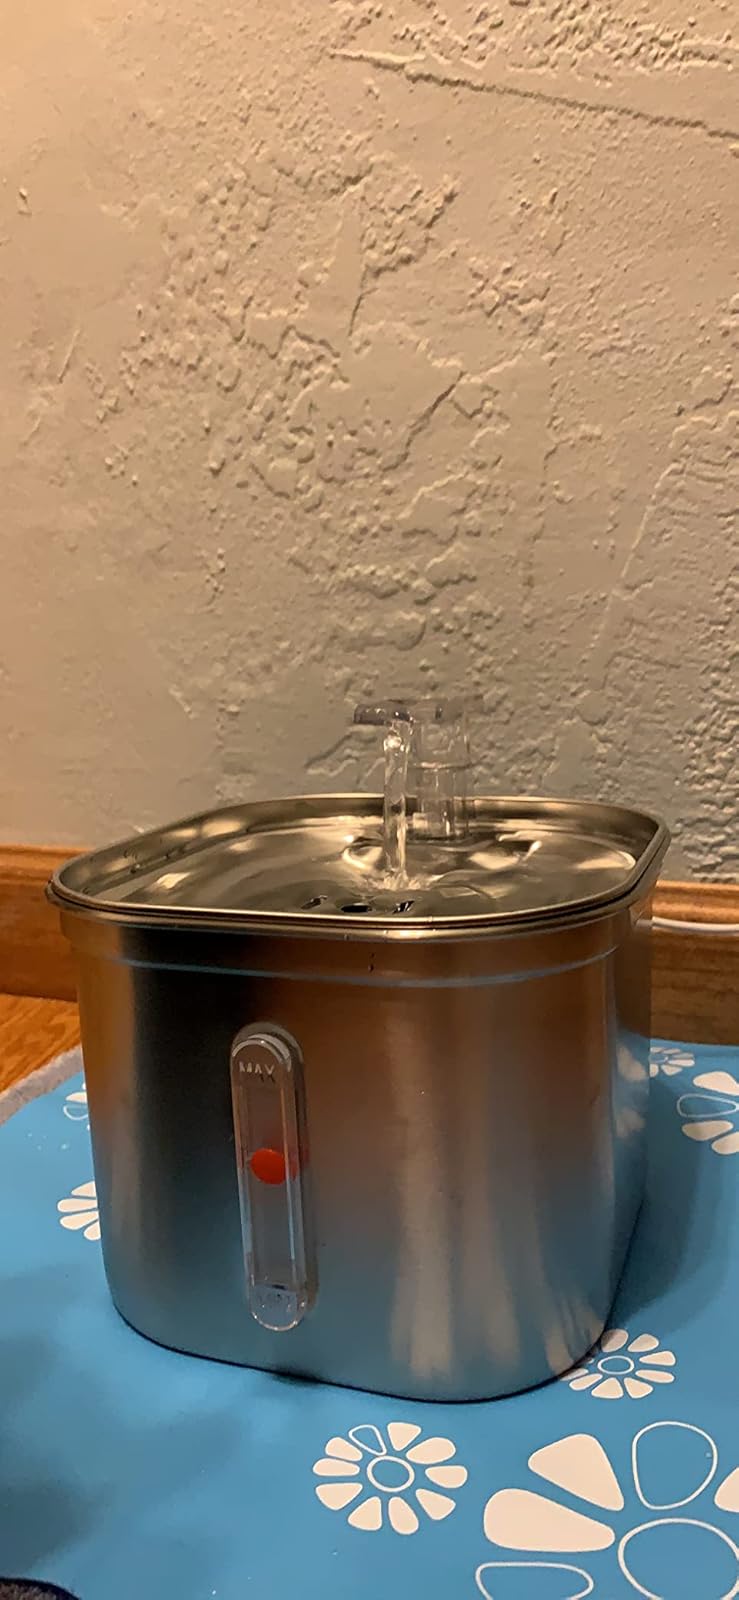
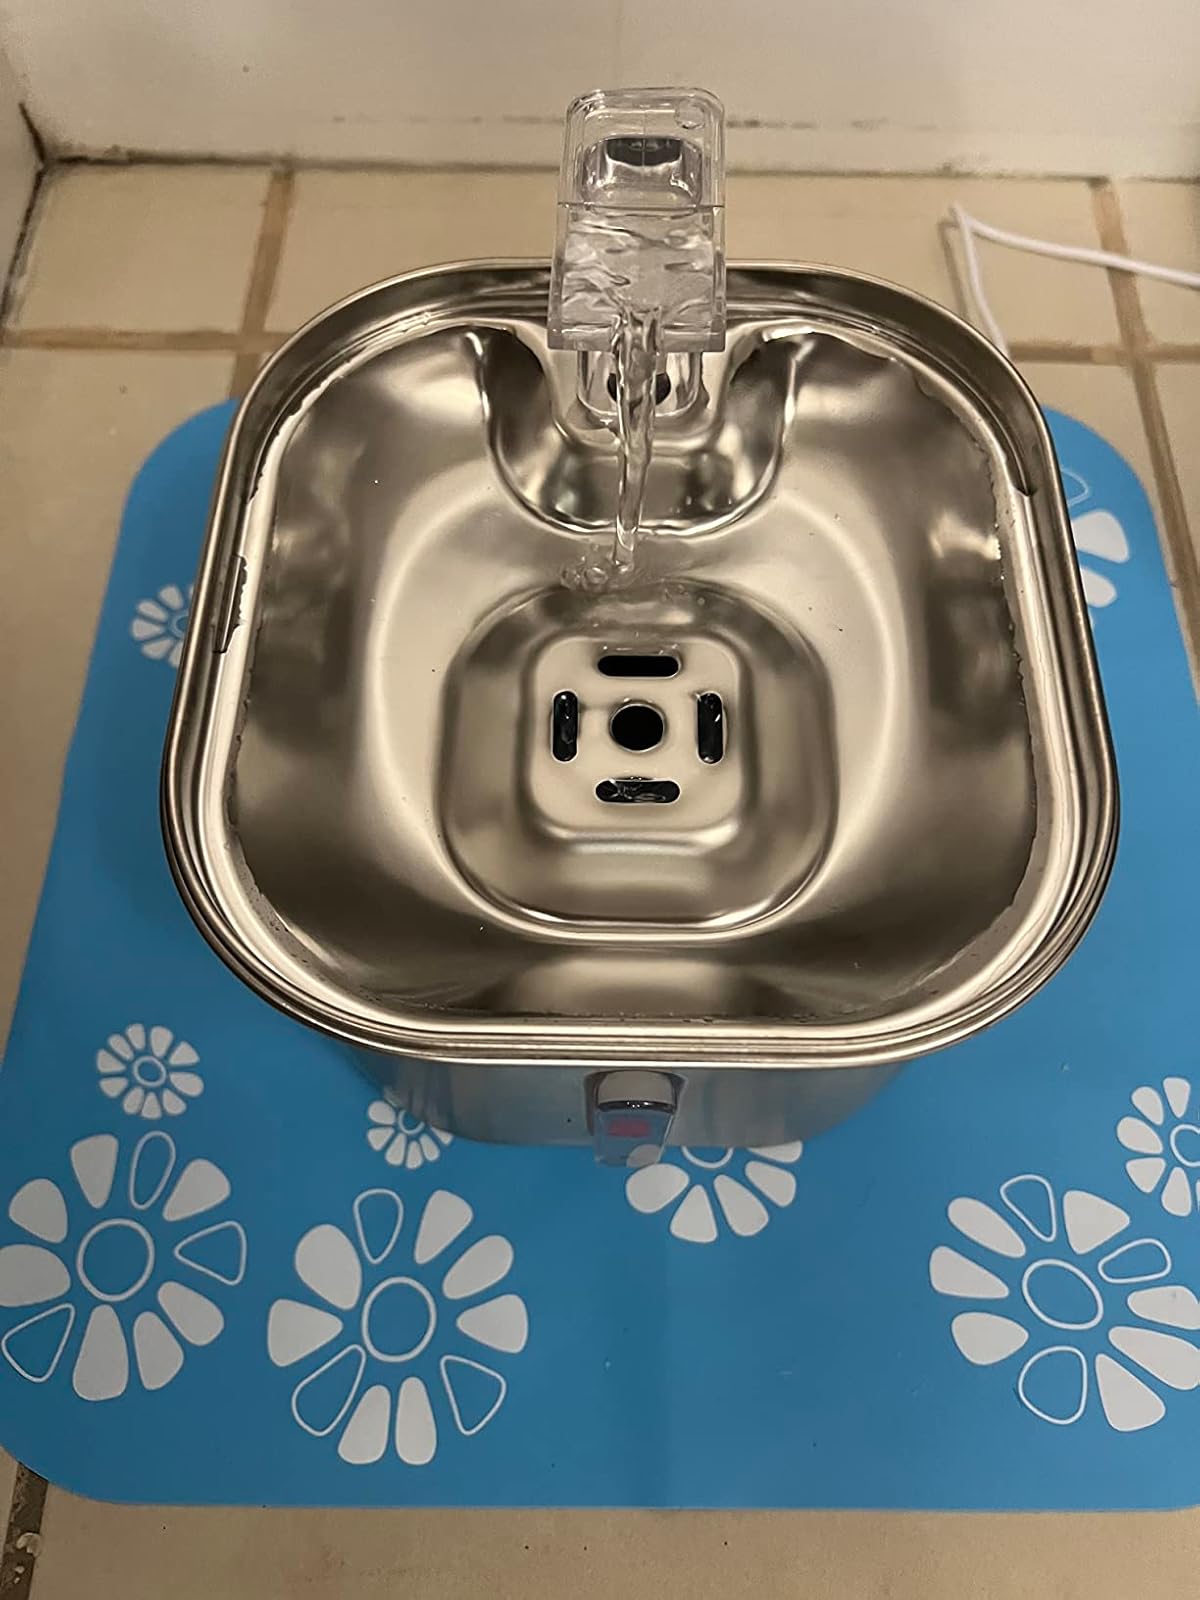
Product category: items_bowl
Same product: yes